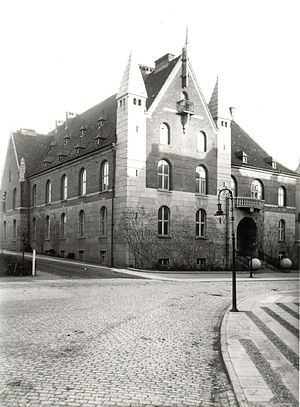
Kreditforeningen af jydske Landejendomsbesiddere
Kreditforeningens nye bygning fotograferet i 1907 kort efter indvielsen
Kreditforeningen af jydske Landejendomsbesiddere, også kaldet Jydsk Landkreditforening eller Den nørrejydske Kreditforening, var den ene af Danmarks to første kreditforeninger, stiftet 1. december 1851 i Viborg af Laurids Nørgaard Bregendahl, Mads Pagh Bruun, Torkild Christian Dahl og Frederik Vilhelm Schytte. Bregendahl blev bestyrelsesformand, hvilket han var til sin død.